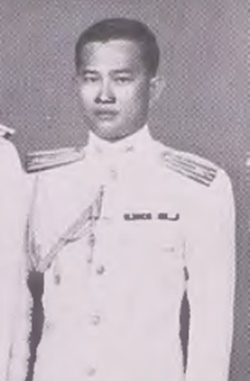
สวัสดิ์ อมรวิวัฒน์

| name = สวัสดิ์ อมรวิวัฒน์
| image = Sawat Amornwiwat.jpg
| order = รายนามอธิบดีกรมตำรวจและผู้บัญชาการตำรวจแห่งชาติ|อธิบดีกรมตำรวจ
| term_start = พ.ศ. 2534
| term_end = พ.ศ. 2536
| predecessor = แสวง ธีระสวัสดิ์|พลตำรวจเอกแสวง ธีระสวัสดิ์
| successor = ประทิน สันติประภพ|พลตำรวจเอกประทิน สันติประภพ
| birth_place = จังหวัดเชียงใหม่
| death_place = โรงพยาบาลศิริราช กรุงเทพมหานคร
| spouse = คุณหญิง คัทลิยา อมรวิวัฒน์
| religion = พุทธ
พลตำรวจเอก สวัสดิ์ อมรวิวัฒน์ (20 กันยายน พ.ศ. 2478 – 6 ธันวาคม พ.ศ. 2559) อดีตรายนามอธิบดีกรมตำรวจและผู้บัญชาการตำรวจแห่งชาติ|อธิบดีกรมตำรวจ อดีตสมาชิกวุฒิสภาจังหวัดเชียงใหม่ อดีตสมาชิกสภานิติบัญญัติแห่งชาติ (ประเทศไทย) พ.ศ. 2534|สภานิติบัญญัติแห่งชาติ พ.ศ. 2534 สมาชิกวุฒิสภา พ.ศ. 2532 และ พ.ศ. 2535 และสมาชิกสภาร่างรัฐธรรมนูญไทย พ.ศ. 2539
== ประวัติ ==
พลตำรวจเอก สวัสดิ์ อมรวิวัฒน์ เกิดเมื่อวันที่ 20 กันยายน พ.ศ. 2478 เป็นชาวจังหวัดเชียงใหม่ สมรสกับคุณหญิง คัทลิยา อมรวิวัฒน์ มีบุตรธิดา 3 คน คือนางสาวอำไพพรรณ อมรวิวัฒน์, ดร.สุทธาภา อมรวิวัฒน์ และนายณัฐวุฒิ อมรวิวัฒน์ ดอกเตอร์สุทธาภา อมรวิวัฒน์. จากไทยรัฐออนไลน์. มีน้องชายคือ นายสมพงษ์ อมรวิวัฒน์ อดีตหัวหน้าพรรคเพื่อไทย และสมาชิกสภาผู้แทนราษฎรจังหวัดเชียงใหม่ พรรคเพื่อไทย และพลตำรวจเอก สมบัติ อมรวิวัฒน์ อดีตอธิบดีกรมสอบสวนคดีพิเศษ
== การศึกษา ==
* มัธยมศึกษา โรงเรียนอัสสัมชัญ
* รัฐประศาสนศาสตรบัณฑิต โรงเรียนนายร้อยตำรวจ
* ปริญญาโท สาขารัฐประศาสนศาสตร์ มหาวิทยาลัยอินเดียน่า สหรัฐอเมริกา
* ปริญญาโท สาขาพัฒนาสังคม มหาวิทยาลัยเกษตรศาสตร์ สมาชิกวุฒิสภาจังหวัดเชียงใหม่ พลตำรวจเอก สวัสดิ์ อมรวิวัฒน์
== การทำงาน ==
* สมาชิกวุฒิสภา พ.ศ. 2532
* สมาชิกสภานิติบัญญัติแห่งชาติ (ประเทศไทย) พ.ศ. 2534|สภานิติบัญญัติแห่งชาติ พ.ศ. 2534
* รายนามอธิบดีกรมตำรวจและผู้บัญชาการตำรวจแห่งชาติ|อธิบดีกรมตำรวจ (พ.ศ. 2534 - พ.ศ. 2536) ประกาศสำนักนายกรัฐมนตรี เรื่อง แต่งตั้งข้าราชการตำรวจ และในขณะดำรงตำแหน่งอธิบดีกรมตำรวจ พล.ต.อ.สวัสดิ์ ได้รับแต่งตั้งให้ร่วมเป็นรองหัวหน้าคณะรักษาความสงบเรียบร้อยแห่งชาติ ประกาศคณะรักษาความสงบเรียบร้อยแห่งชาติ ฉบับที่ ๕ (ไม่เป็นกฎหมาย เรื่อง แต่งตั้งบุคคลสำคัญให้ดำรงตำแหน่งในคณะรักษาความสงบเรียบร้อยแห่งชาติ เพิ่มเติม) (รสช.) ก่อการรัฐประหาร ยึดอำนาจจากพลเอกชาติชาย ชุณหะวัณ เมื่อวันที่ 23 กุมภาพันธ์ พ.ศ. 2534 นำโดย พลเอกสุนทร คงสมพงษ์ ผู้บัญชาการทหารสูงสุด
* สมาชิกวุฒิสภา พ.ศ. 2535
* ประธานกรรมการองค์การสื่อสารมวลชนแห่งประเทศไทย (อ.ส.ม.ท.)
* ประธานกรรมการธนาคารมหานคร
* สมาชิกสภาร่างรัฐธรรมนูญไทย พ.ศ. 2539
* สมาชิกวุฒิสภาจังหวัดเชียงใหม่ พลตำรวจเอกสวัสดิ์ อมรวิวัฒน์ เชียงใหม่ ข้อมูลประวัติของสมาชิกวุฒิสภา
== ถึงแก่อนิจกรรม ==
พล.ต.อ.สว้สดิ์ ถึงแก่อนิจกรรม เมื่อวันที่ 6 ธันวาคม พ.ศ. 2559 ณ โรงพยาบาลศิริราช เขตบางกอกน้อย กรุงเทพมหานคร ด้วยโรคชรา สิริรวมอายุ 81 ปี มีพิธีพระราชทานเพลิงศพเมื่อวันที่ 7 พฤษภาคม พ.ศ. 2560 ณ เมรุหลวงหน้าพลับพลาอิศริยาภรณ์ วัดเทพศิรินทราวาส
== เครื่องราชอิสริยาภรณ์ ==
=== เครื่องราชอิสริยาภรณ์ไทย ===
ราชกิจจานุเบกษา, ประกาศสำนักนายกรัฐมนตรี เรื่อง พระราชทานเครื่องราชอิสริยาภรณ์, เล่ม ๑๐๘ ตอนที่ ๒๐๘ ง ฉบับพิเศษ หน้า ๑, ๒๙ พฤศจิกายน ๒๕๓๔
ราชกิจจานุเบกษา, ประกาศสำนักนายกรัฐมนตรี เรื่อง พระราชทานเครื่องราชอิสริยาภรณ์, เล่ม ๑๐๖ ตอนที่ ๒๑๔ ง ฉบับพิเศษ หน้า ๗, ๔ ธันวาคม ๒๕๓๒
ราชกิจจานุเบกษา, ประกาศสำนักนายกรัฐมนตรี เรื่อง พระราชทานเครื่องราชอิสริยาภรณ์, เล่ม ๑๐๙ ตอนที่ ๕๙ ง ฉบับพิเศษ หน้า ๒, ๔ พฤษภาคม ๒๕๓๕
ราชกิจจานุเบกษา, ประกาศสำนักนายกรัฐมนตรี เรื่อง พระราชทานเครื่องราชอิสริยาภรณ์, เล่ม ๑๑๔ ตอนที่ ๒๙ ข หน้า ๕, ๑๖ ธันวาคม ๒๕๔๐
ราชกิจจานุเบกษา, ประกาศสำนักนายกรัฐมนตรี เรื่อง พระราชทานเหรียญพิทักษ์เสรีชน, เล่ม ๑๐๘ ตอนที่ ๒๑๔ ง ฉบับพิเศษ หน้า ๒, ๗ ธันวาคม ๒๕๓๔
ราชกิจจานุเบกษา, แจ้งความสำนักนายกรัฐมนตรี เรื่อง พระราชทานเหรียญจักรมาลาและเหรียญจักรพรรดิมาลา, เล่ม ๘๘ ตอนที่ ๑๕๑ ง ฉบับพิเศษ หน้า ๑๐๑๕, ๓๑ ธันวาคม ๒๕๑๔
ราชกิจจานุเบกษา, ประกาศสำนักนายกรัฐมนตรี เรื่องพระราชทานเหรียญลูกเสือสดุดี, เล่ม ๑๐๖ ตอนที่ ๑๑๘ ง ฉบับพิเศษ หน้า ๗, ๒๘ กรกฎาคม ๒๕๓๒
ราชกิจจานุเบกษา, แจ้งความสำนักนายกรัฐมนตรี เรื่อง พระราชทานเหรียญรัตนาภรณ์, เล่ม ๑๐๑ ตอนที่ ๑๘๖ ง ฉบับพิเศษ หน้า ๒๙, ๑๔ ธันวาคม ๒๕๒๗
=== เครื่องราชอิสริยาภรณ์ต่างประเทศ ===
* :
** พ.ศ. 2535 - ไฟล์:JPN_Zuiho-sho_(WW2)_1Class_BAR.svg|80x80px เครื่องราชอิสริยาภรณ์มงคลรัตน์ ชั้นที่ 1ราชกิจจานุเบกษา, ประกาศสำนักนายกรัฐมนตรี เรื่อง พระราชทานพระบรมราชานุญาตประดับเครื่องราชอิสริยาภรณ์ต่างประเทศ, เล่ม 109 ตอนที่ 27 หน้า 2240, 25 กุมภาพันธ์ 2535
== อ้างอิง ==
หมวดหมู่:นักการเมืองจากจังหวัดเชียงใหม่
หมวดหมู่:สกุลอมรวิวัฒน์
หมวดหมู่:ตำรวจชาวไทย
หมวดหมู่:สมาชิกวุฒิสภาจังหวัดเชียงใหม่
หมวดหมู่:สมาชิกสภานิติบัญญัติแห่งชาติ
หมวดหมู่:คณะรักษาความสงบเรียบร้อยแห่งชาติ
หมวดหมู่:บุคคลจากโรงเรียนอัสสัมชัญ
หมวดหมู่:บุคคลจากโรงเรียนนายร้อยตำรวจ
หมวดหมู่:อธิบดีกรมตำรวจและผู้บัญชาการตำรวจแห่งชาติ
หมวดหมู่:บุคคลจากคณะสังคมศาสตร์ มหาวิทยาลัยเกษตรศาสตร์
หมวดหมู่:ผู้ได้รับเครื่องราชอิสริยาภรณ์ ม.ป.ช.
หมวดหมู่:ผู้ได้รับเครื่องราชอิสริยาภรณ์ ม.ว.ม.
หมวดหมู่:ผู้ได้รับเครื่องราชอิสริยาภรณ์ ท.จ. (ฝ่ายหน้า)
หมวดหมู่:ผู้ได้รับเครื่องราชอิสริยาภรณ์ จ.ภ.
หมวดหมู่:ผู้ได้รับเหรียญจักรมาลา